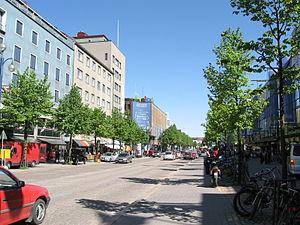
Keski-Lahti est le quartier central de la ville de Lahti en Finlande.